Charlevoix, Michigan

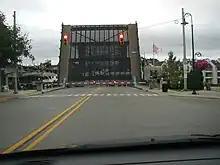
The US-31–Island Lake Outlet Bridge, a bascule bridge in Charlevoix that carries US 31

Charlevoix bills itself as "Charlevoix the Beautiful" on its promotional literature and on municipal signs around the city. This moniker was also the name of a book by prominent local "stone house" architect Earl Young.